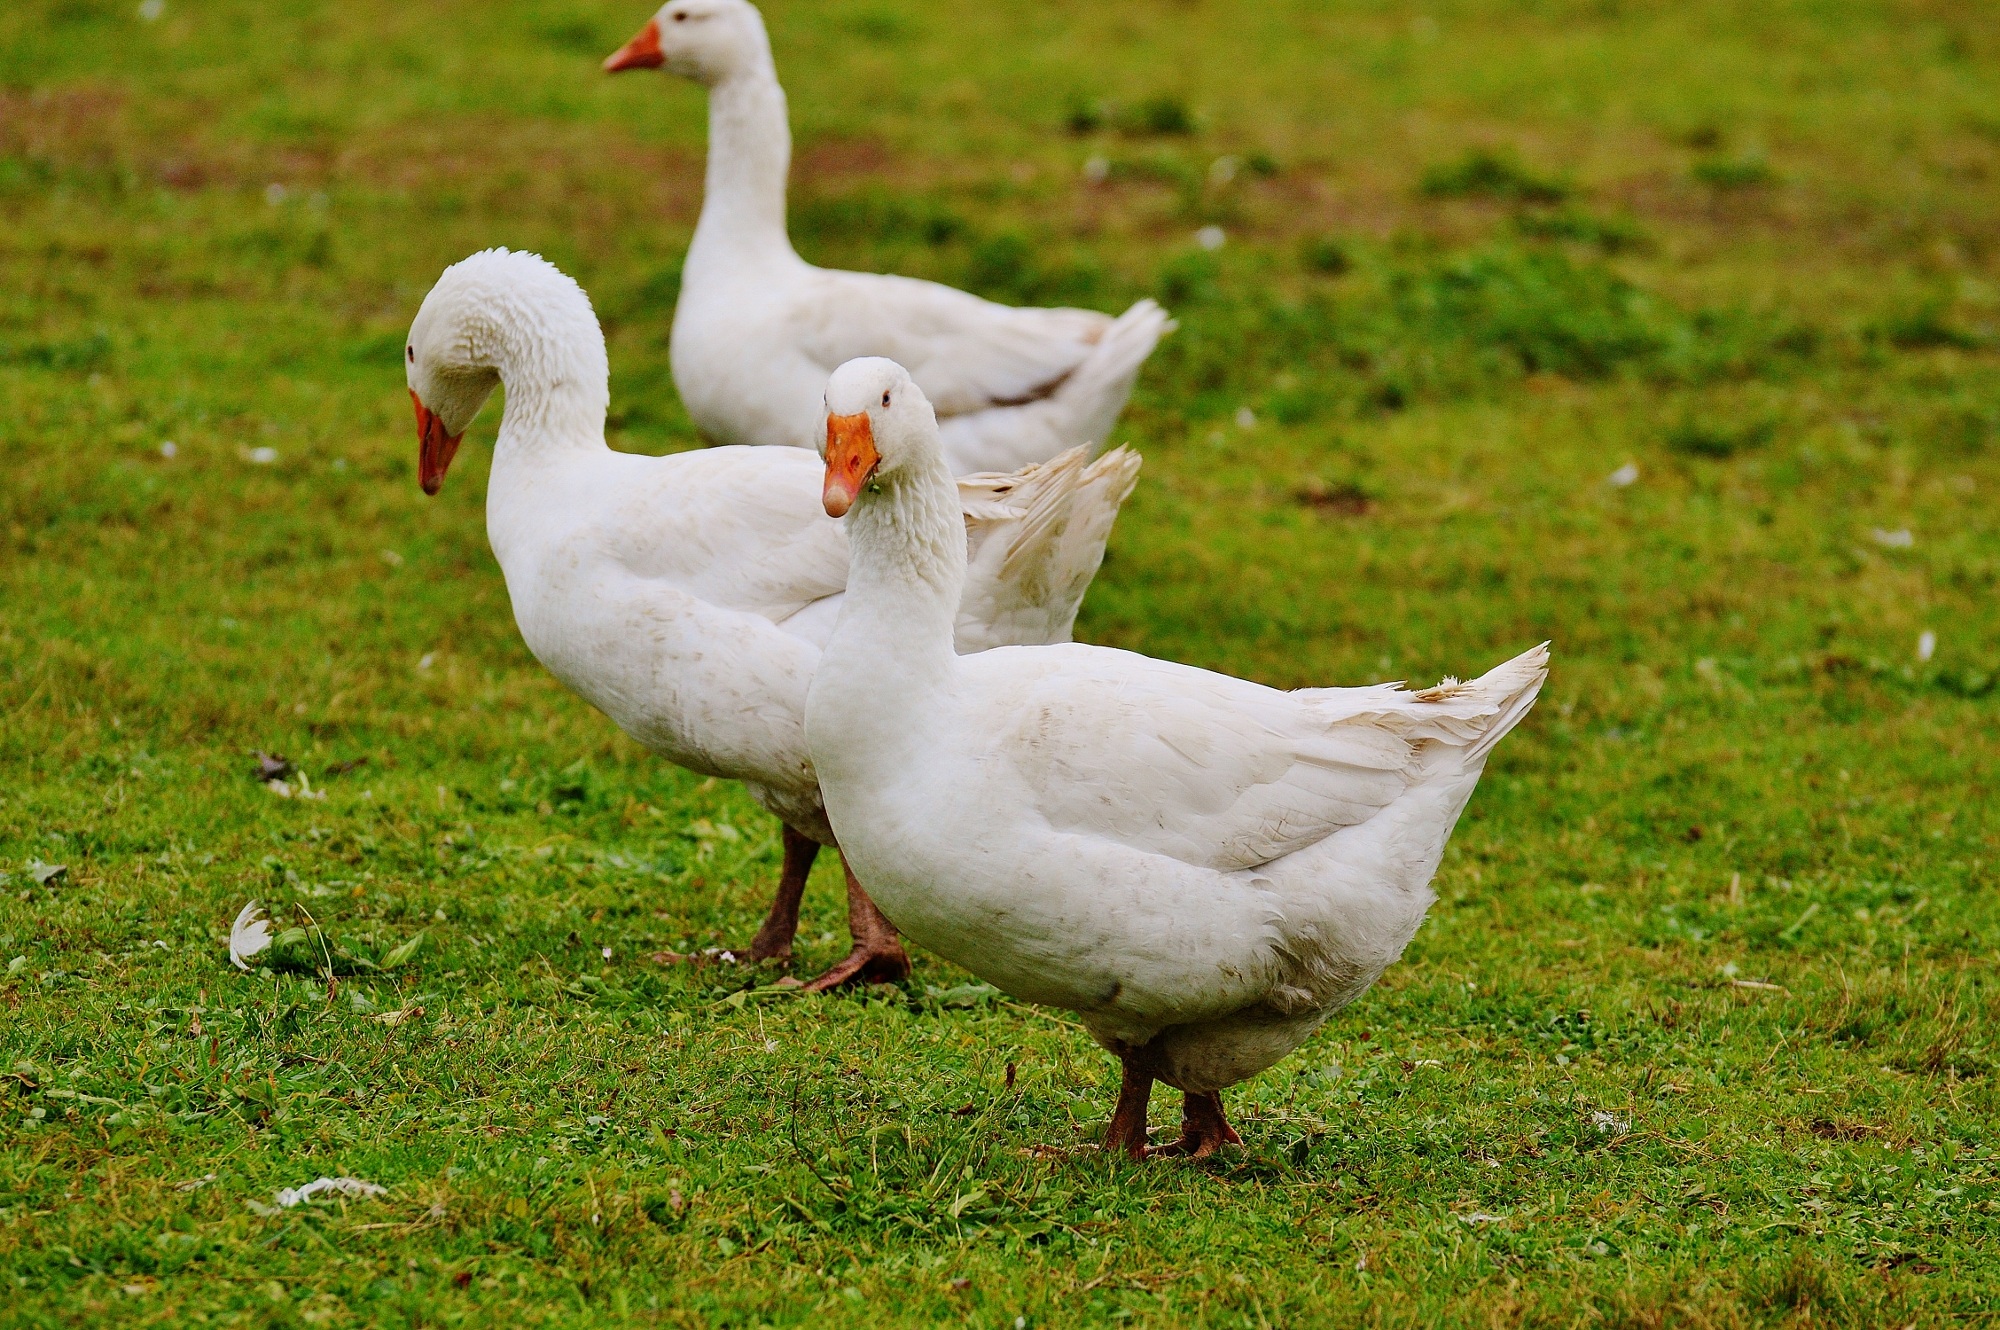
nature, grass, bird, wing, group, white, farm, meadow, animal, cute, wildlife, beak, livestock, fauna, plumage, poultry, duck, goose, geese, vertebrate, bill, waterfowl, water bird, goose meadow, domestic goose, ducks geese and swans